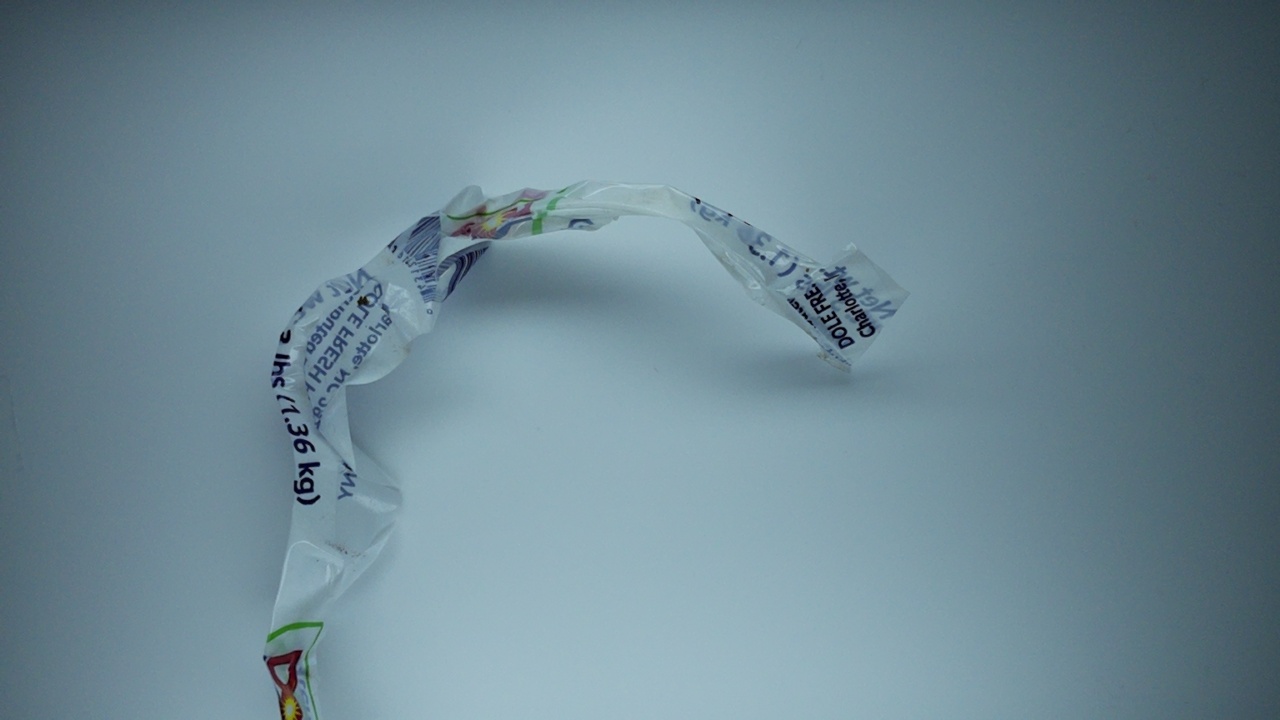
Label: trash